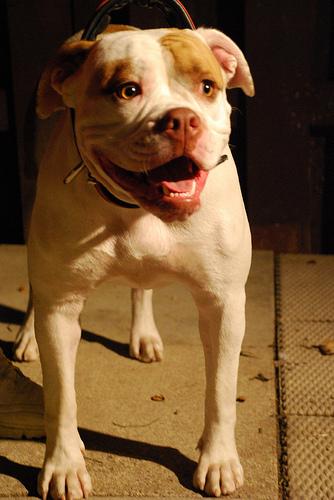
Breed: american bulldog